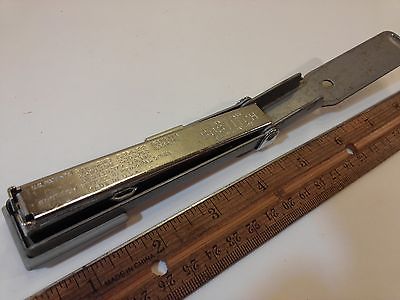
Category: stapler